Outside the Walls

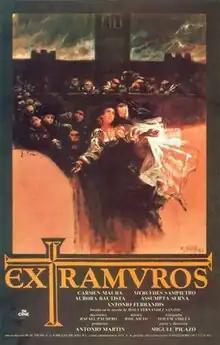
Theatrical release poster

Outside the Walls is a 1985 Spanish drama film directed by Miguel Picazo based on the novel by Jesús Fernández Santos which stars Carmen Maura and Mercedes Sampietro.